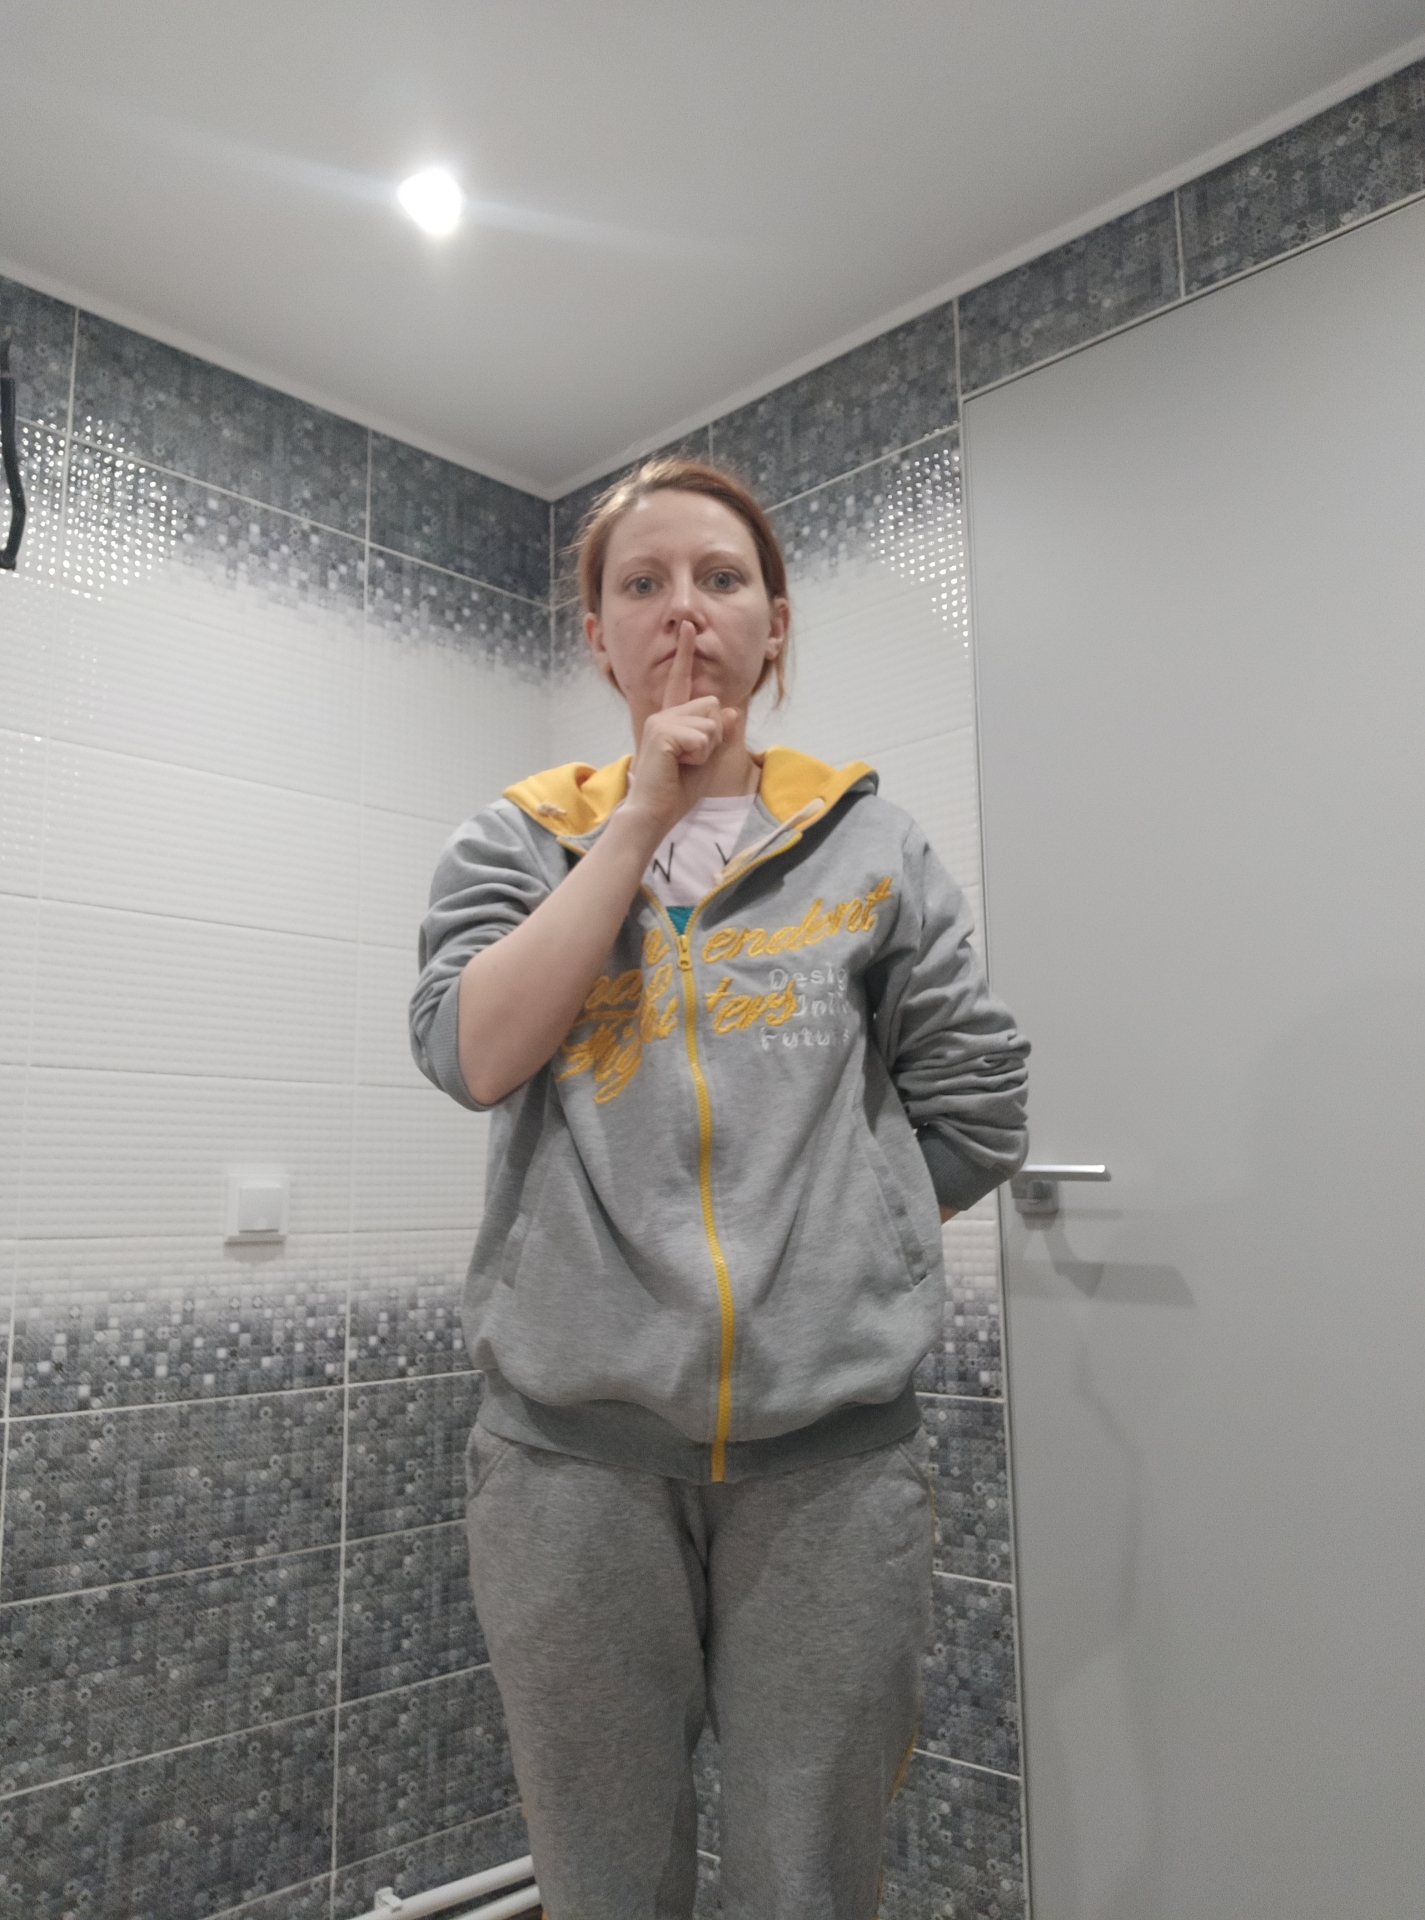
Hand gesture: mute